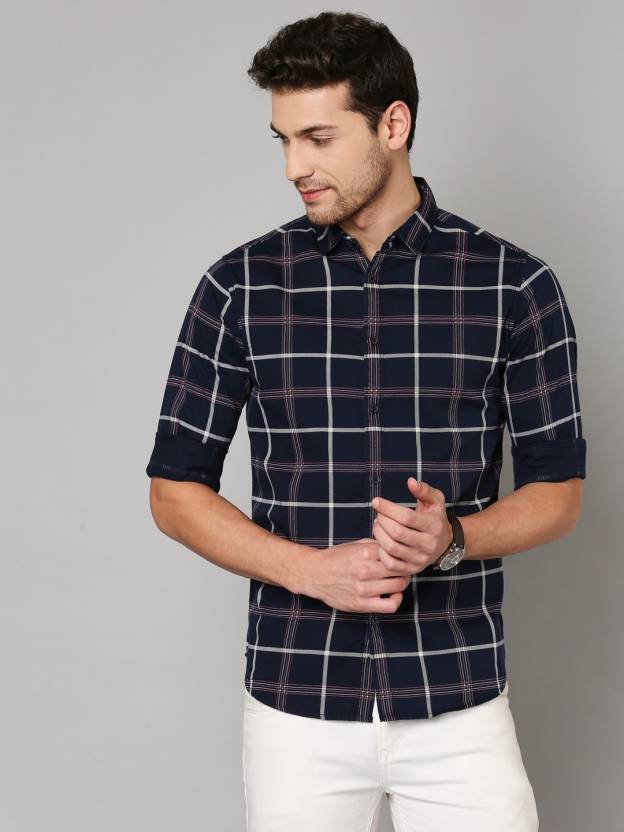
Product: Men Slim Fit Checkered Slim Collar Casual Shirt
Price: ₹649
Colors: Blue
Pattern: Checkered